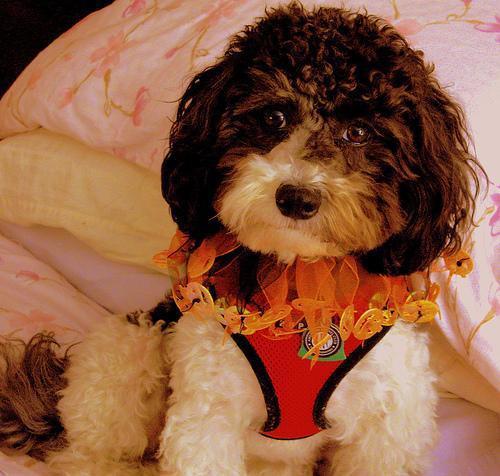
havanese